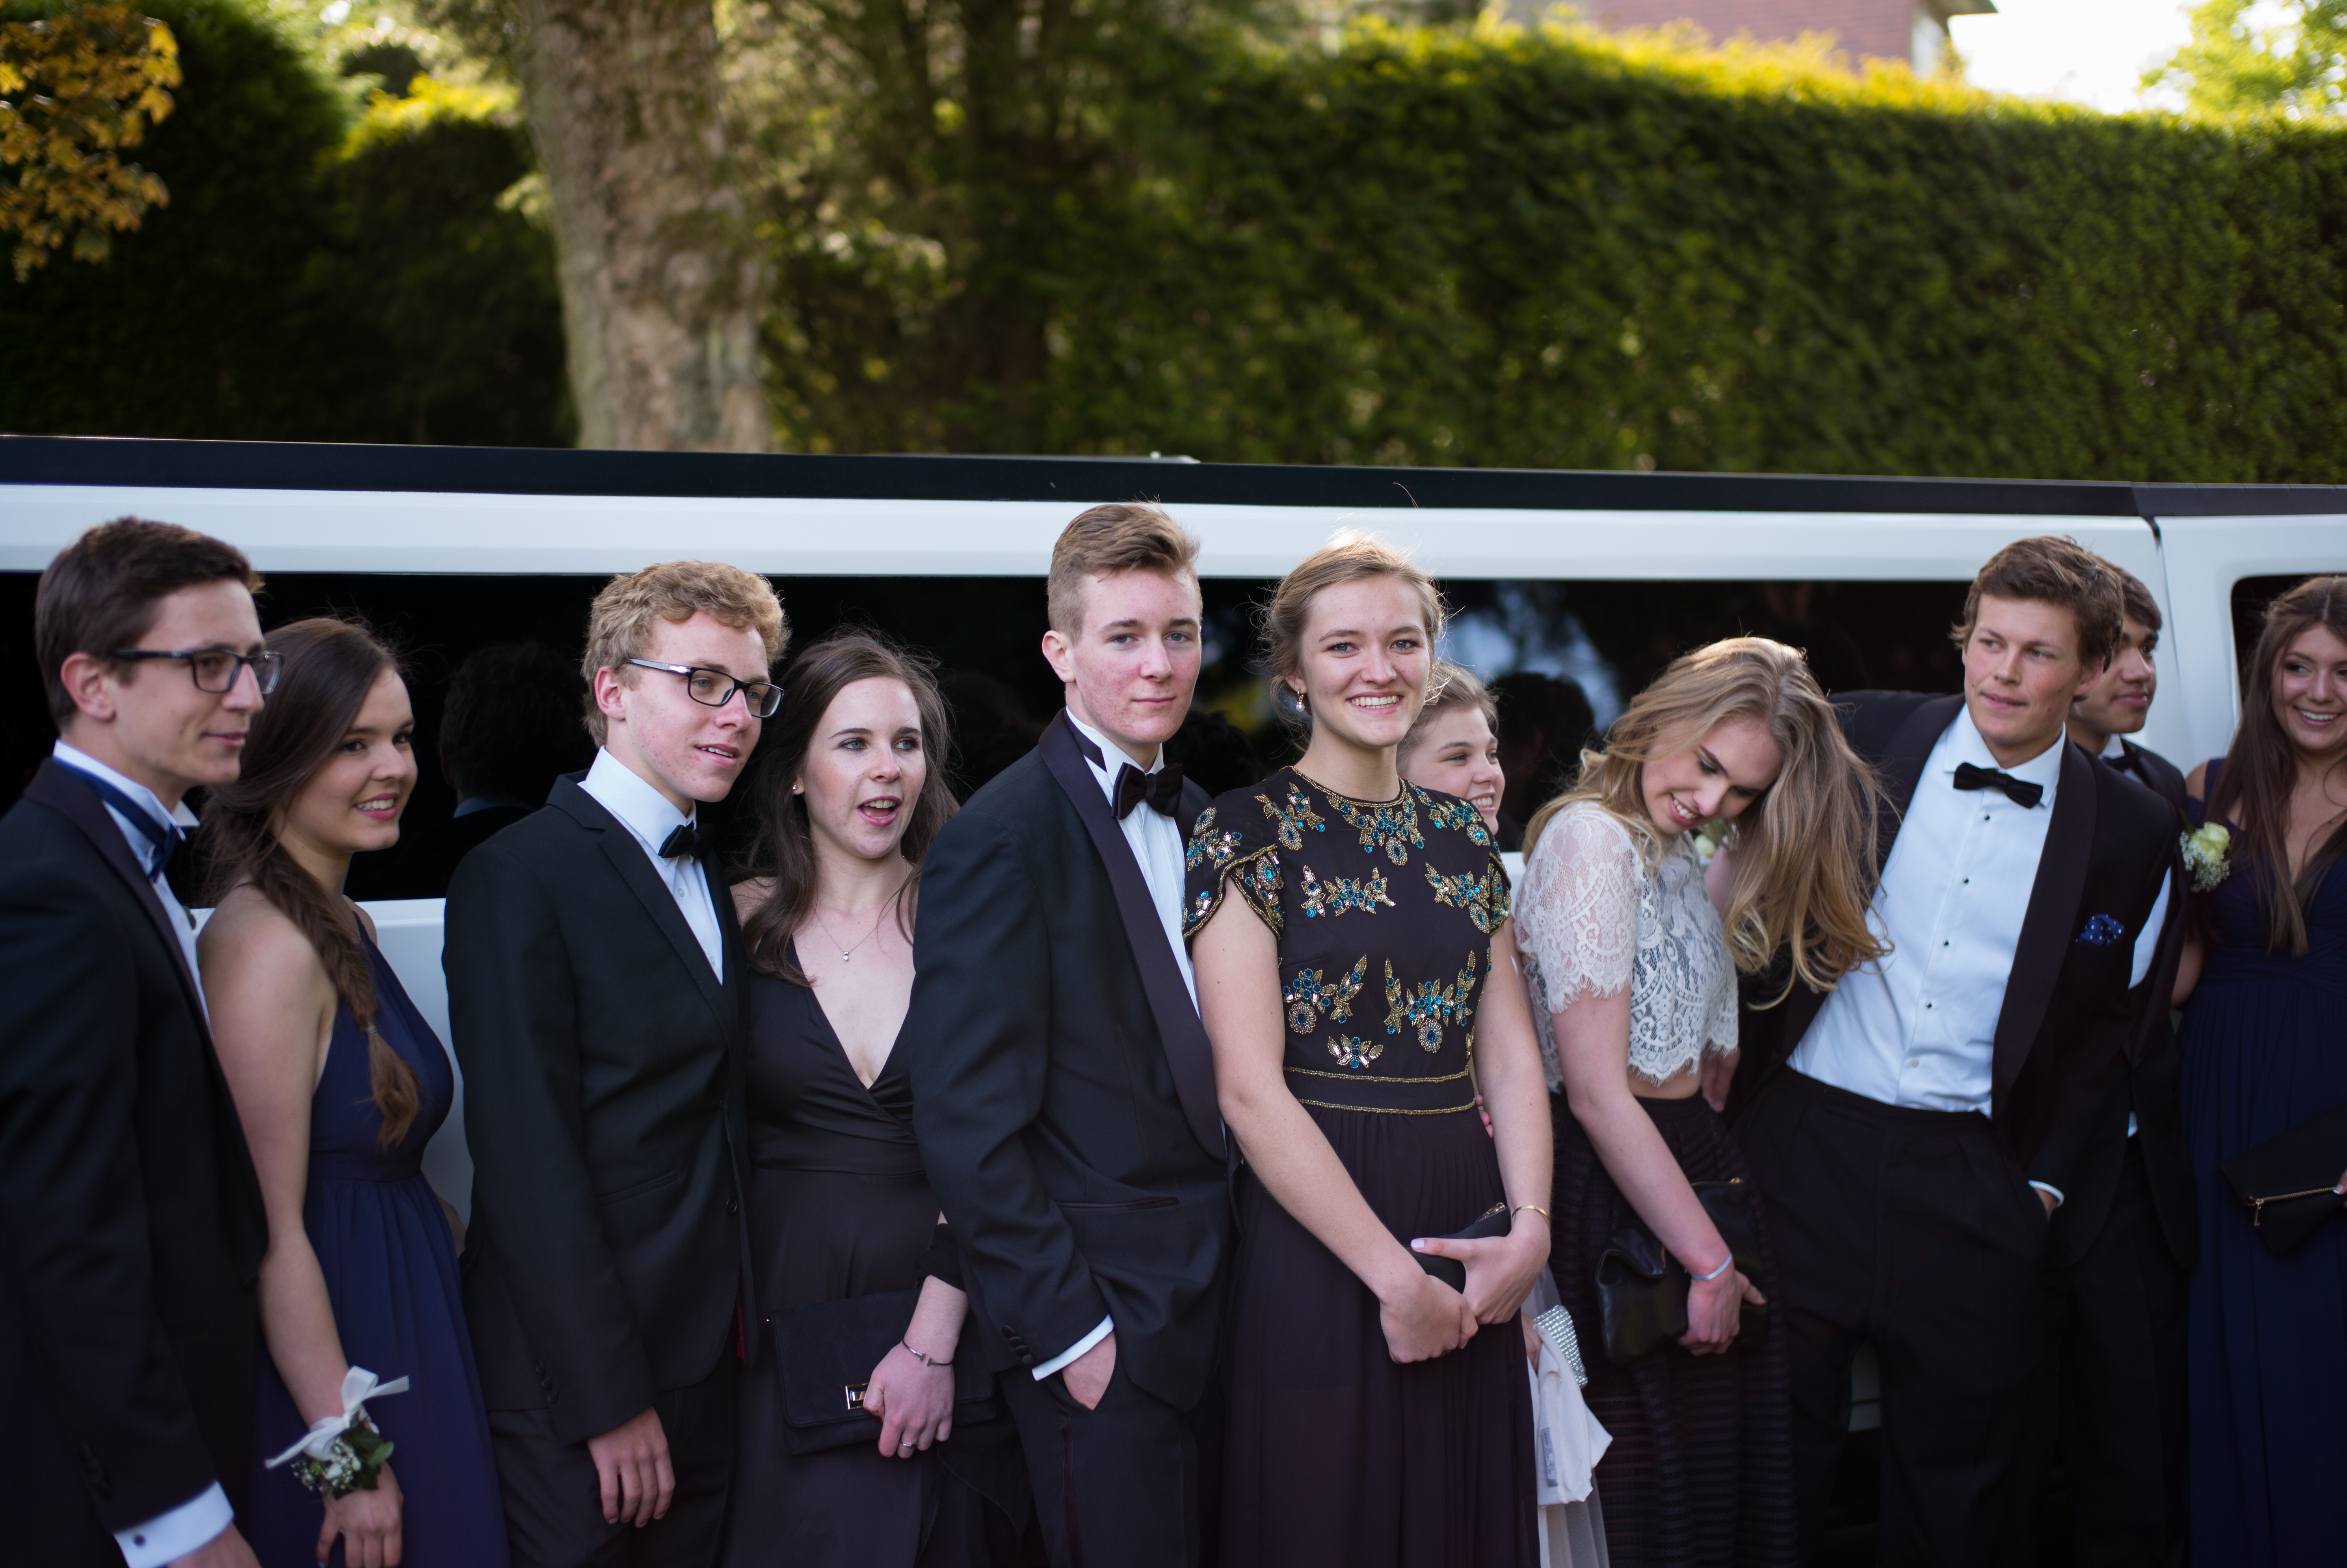
person, europe, evening, dance, portrait, high, tuxedo, 2015, ceremony, holland, hague, scheveningen, netherlands, kurhaus, m, american, team, dress, hotel, dutch, party, school, leica, 240, wassenaar, prom